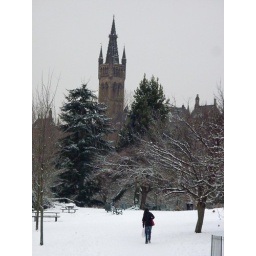
A girl with a bag walks through the snow in Kelvingrove Park towards Glasgow Univesity.